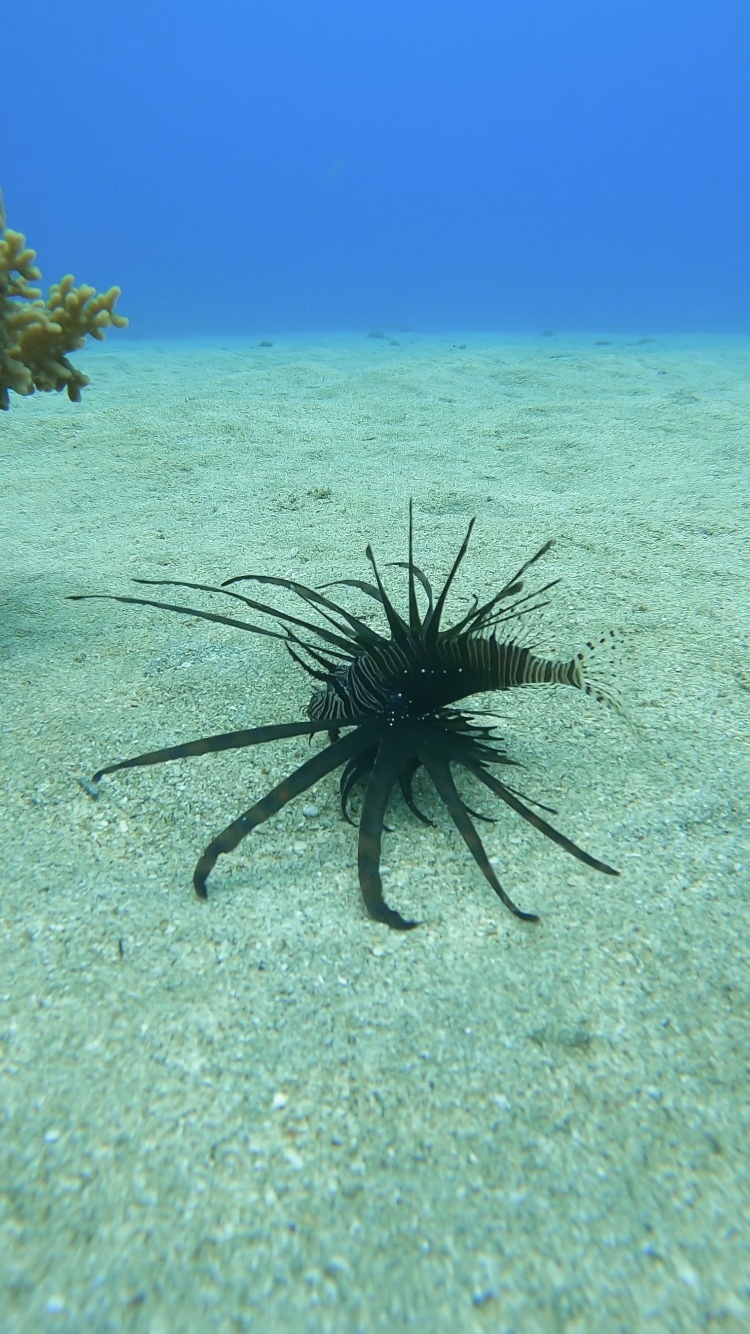
Pterois volitans (Red Lionfish)